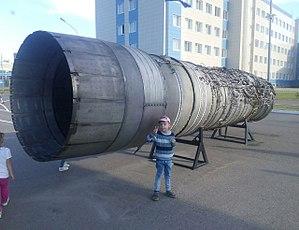
Moteur NK-144 sur un bâti près du bâtiment de KAI à Kazan.
Le Kouznetsov NK-144 est un turboréacteur doté d'une postcombustion fabriqué par la société russe Kouznetsov. Il a été utilisé pour propulser les premières modèles du supersonique Tupolev Tu-144, mais son faible rendement a fait qu'il fut remplacé par le turboréacteur Kolesov RD-36-51.